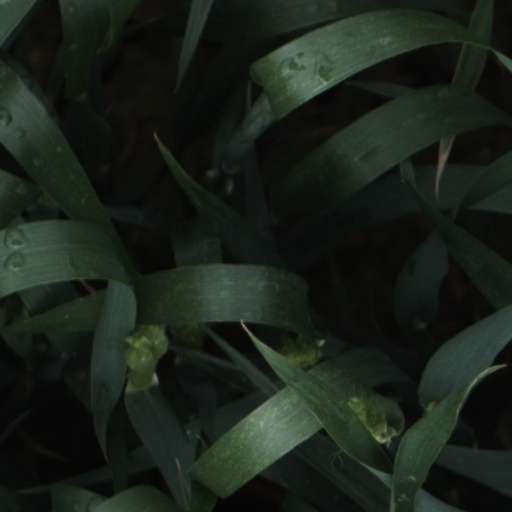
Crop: wheat